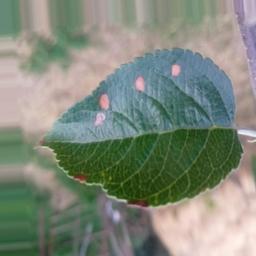
Label: Alternaria